Giuseppina Grassini

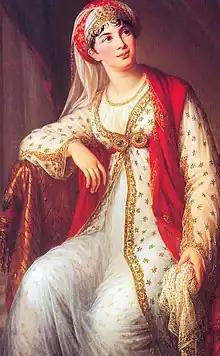
Giuseppina Grassini in the title role of Peter von Winter's "Zaïra" (1805)

Gioseppa Maria Camilla, commonly known as Giuseppina (or also Josephina) Grassini (8 April 1773 – 3 January 1850) was a noted Italian dramatic contralto, and a singing teacher. She was a celebrity of considerable stature, noted for her beauty and regarded as one of the best singers in Europe. Giuseppina was also known for her affairs with Napoleon and the Duke of Wellington. She sang in various productions by composers such as Cimarosa, Cherubini and Zingarelli.